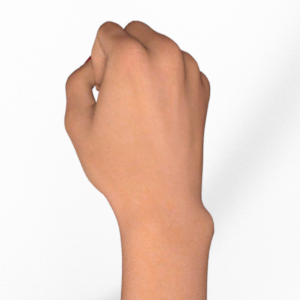
Label: rock